Romualdo de Toledo y Robles

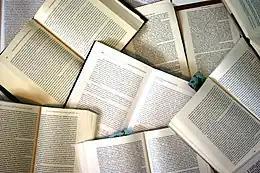

The surname of Toledo/de Toledo is among the most popular in Spain; it was recorded already in the early medieval era. However, it is not clear what branch Romualdo descended from and there is close to nothing known about his ancestors. His father, Eduardo Toledo, held a small estate in Molina de Aragón, in the province of Guadalajara. None of the sources consulted provides information when he married Josefa Robles Arnal, a girl from the same town. The couple settled at the Eduardo's possessions. It is not clear how many children they had, yet apart from Romualdo they had at least one more son, Pascual (who unlike his brother would not use the ennobled version of their surname and would appear and “Pascual Toledo Robles”) and at least one daughter, Maria de los Dolores. Both Eduardo and Josefa perished during the deadly influenza epidemic, known as Spanish flu, in 1914. On behalf of the children, the estate was administered by their uncle Pascual.